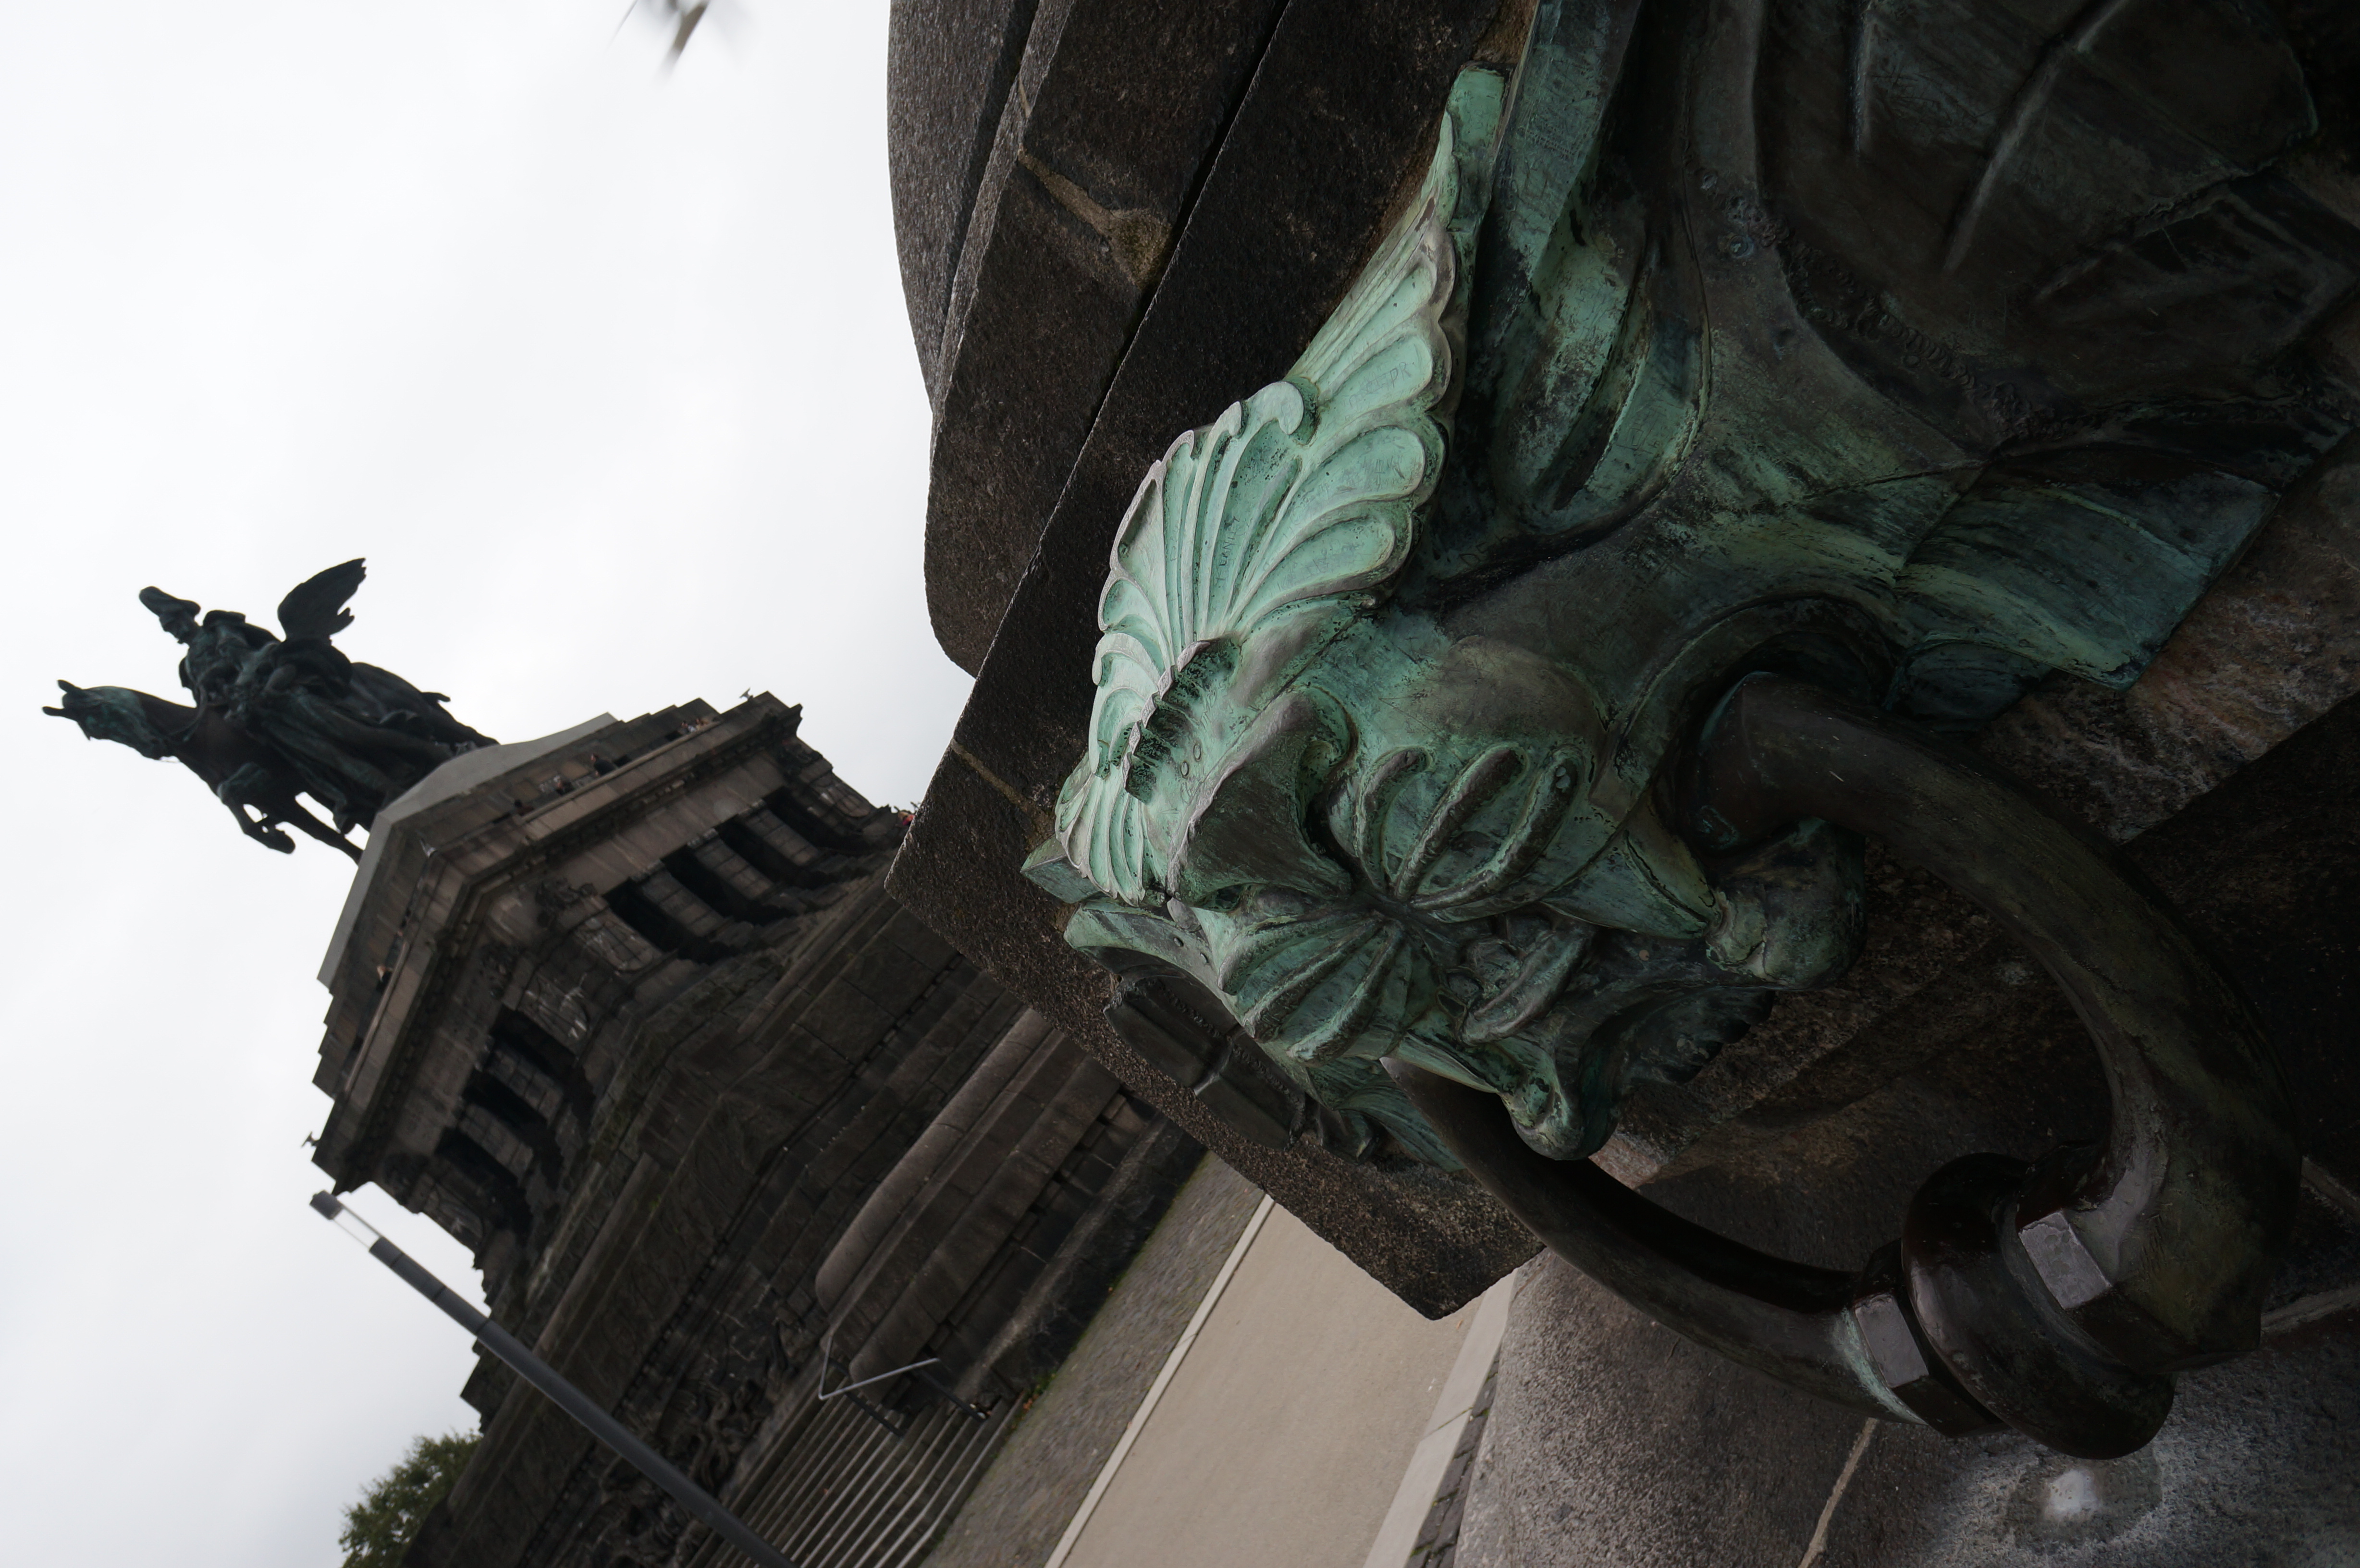
monument, statue, gargoyle, sculpture, art, 2013, temple, germany, deutschland, sony, 16mm, nex, nex6, lenstagged, steffenzahn, sel16f28, sonye2816mm, koblenz, screenshot